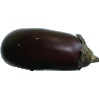
Label: eggplant